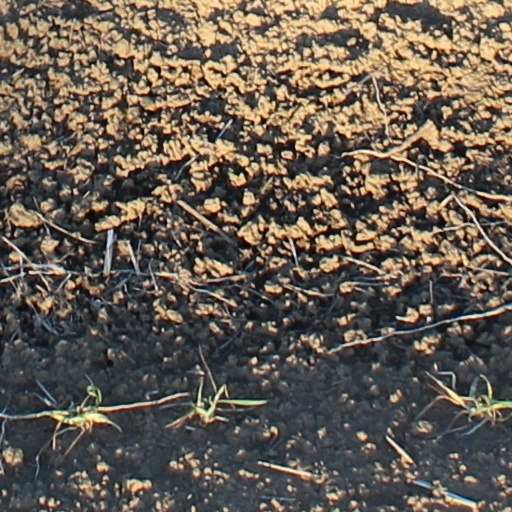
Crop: wheat